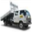
Label: truck